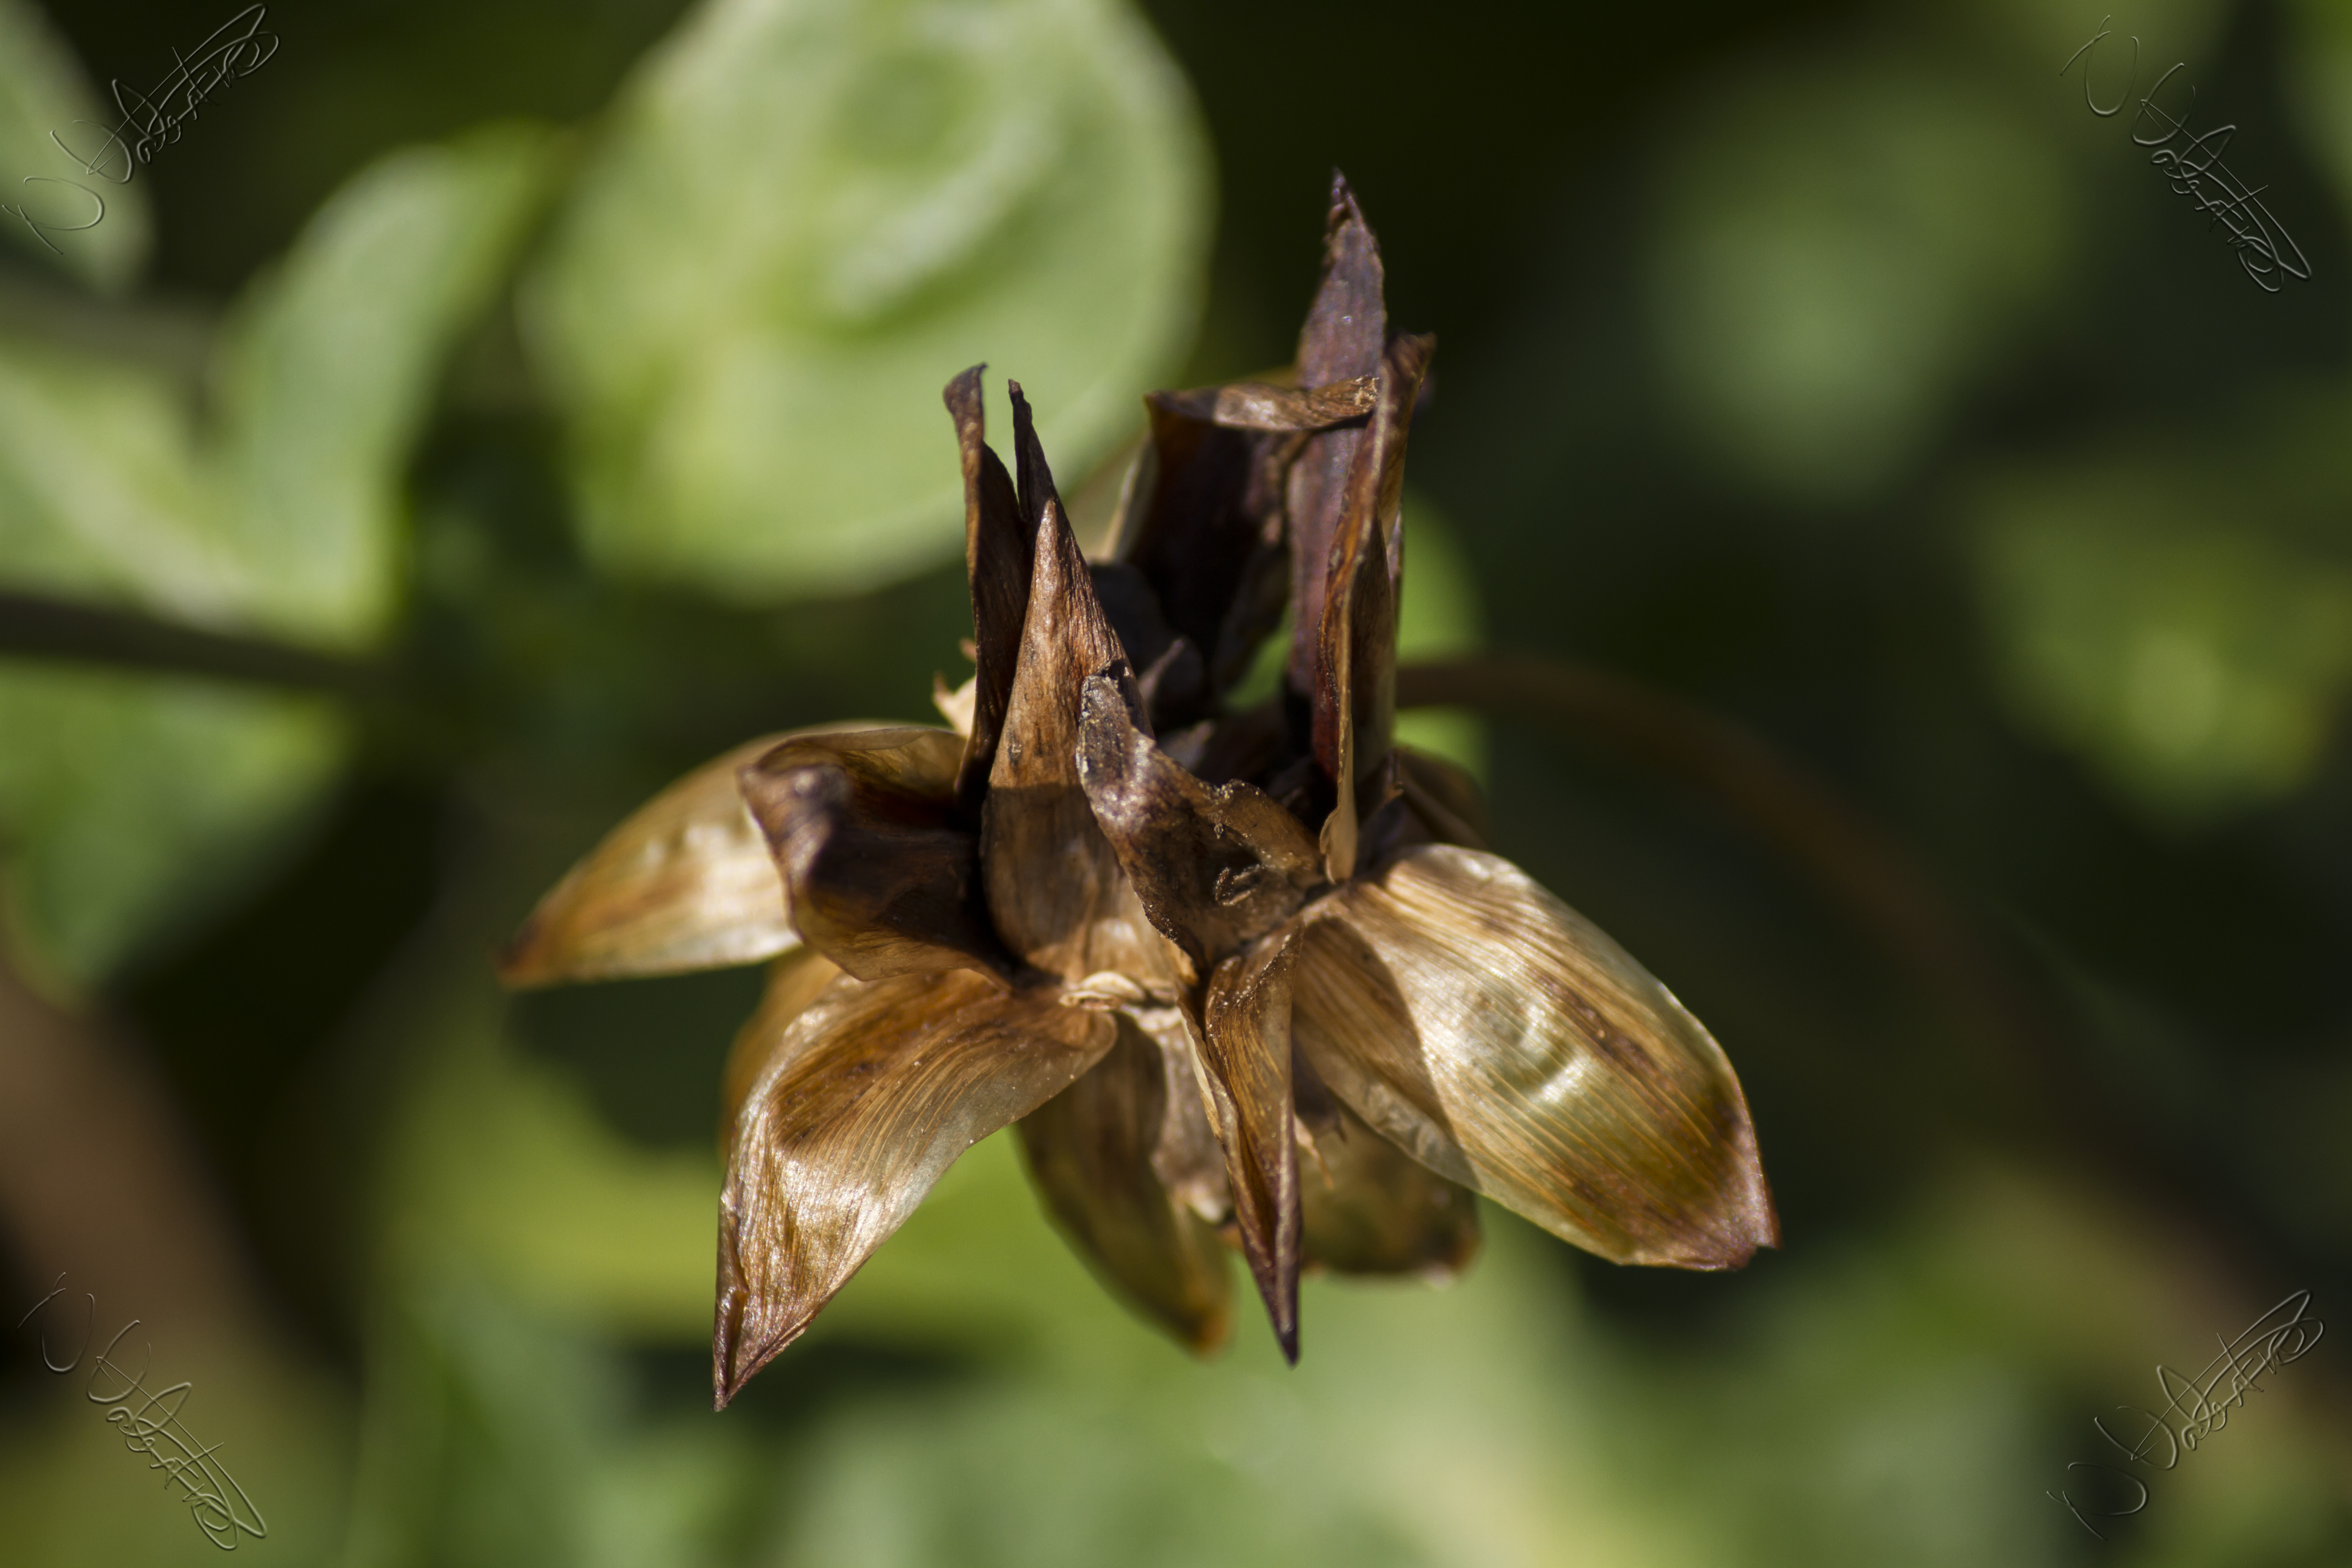
nature, plant, photography, leaf, flower, produce, autumn, botany, garden, flora, fauna, invertebrate, wildflower, close up, dahlia, outdoors, uk, canon7d, nikkvalentine, peterborough, macro photography, flowering plant, canonefs55250mmisii, land plant